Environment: real
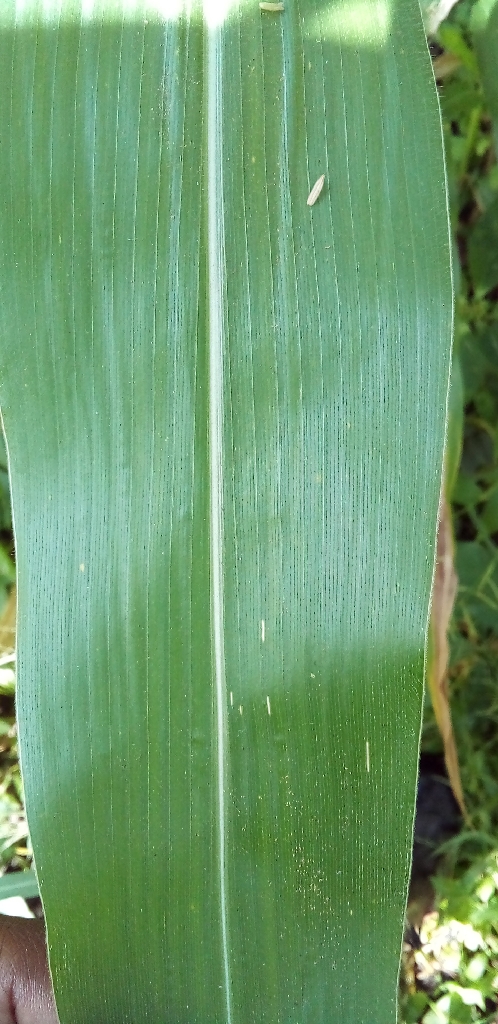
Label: healthy